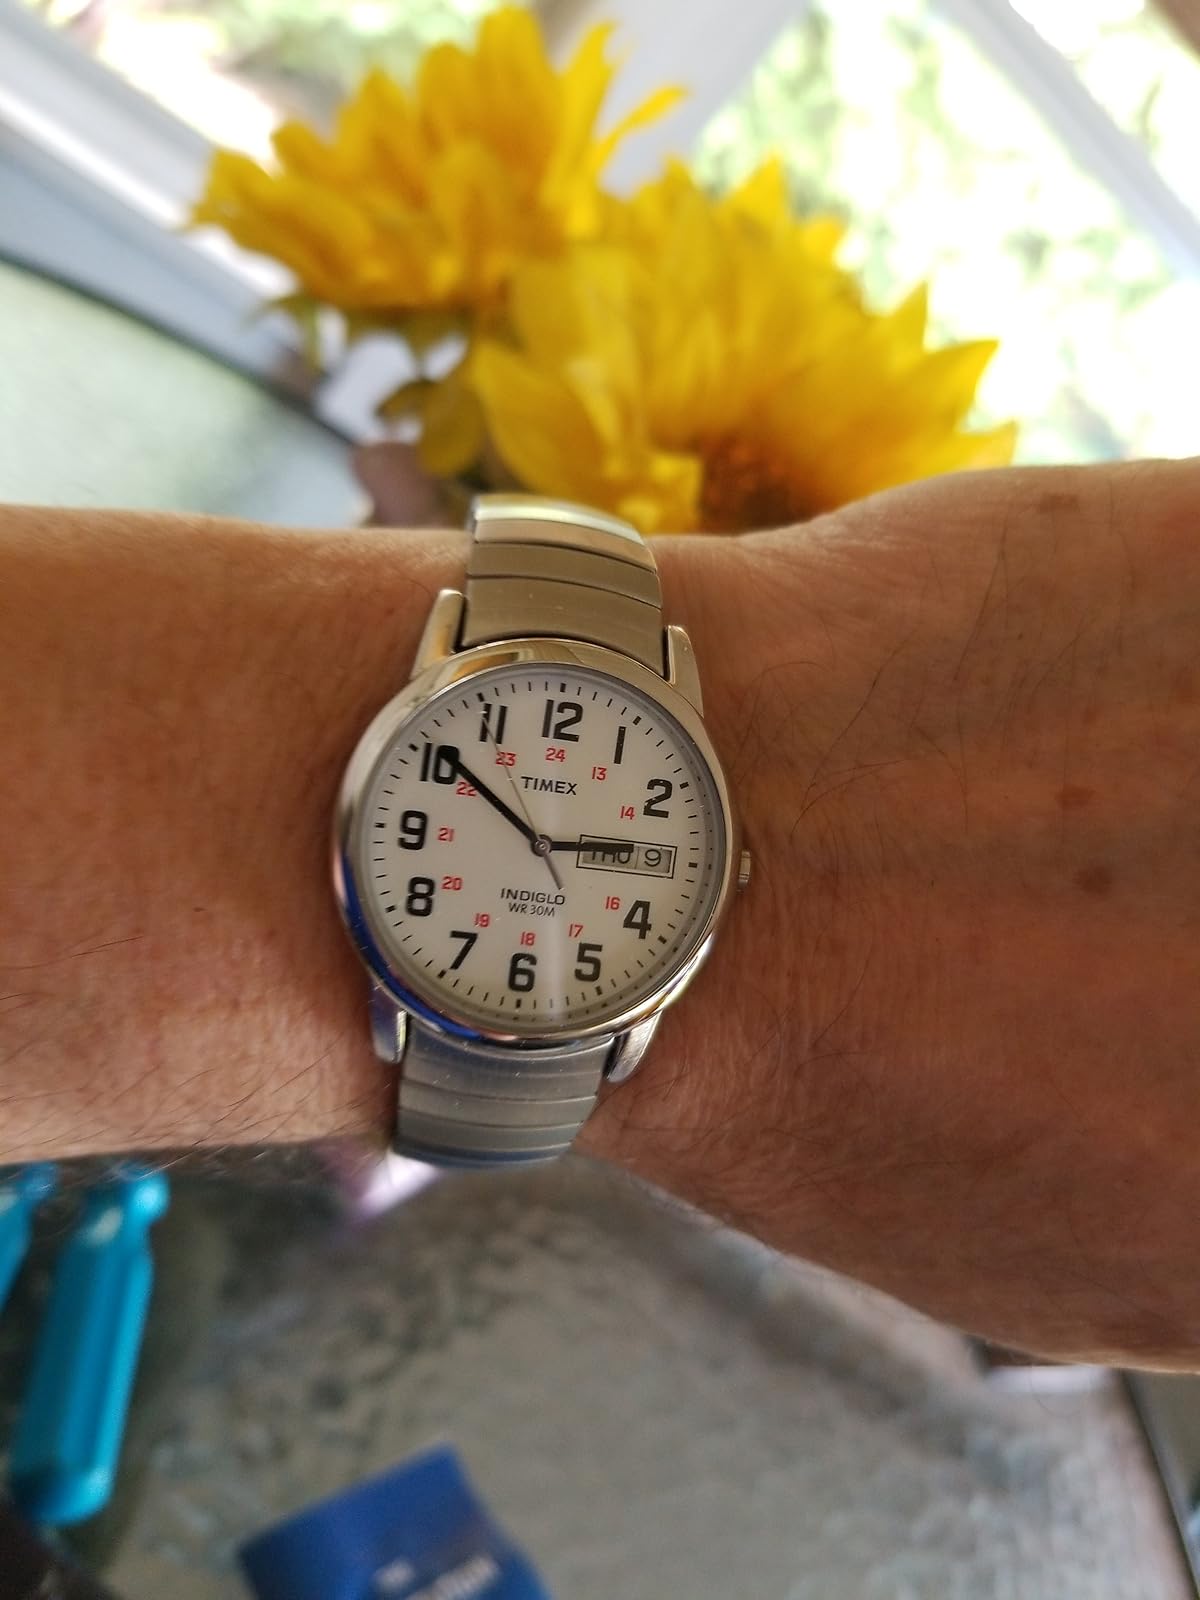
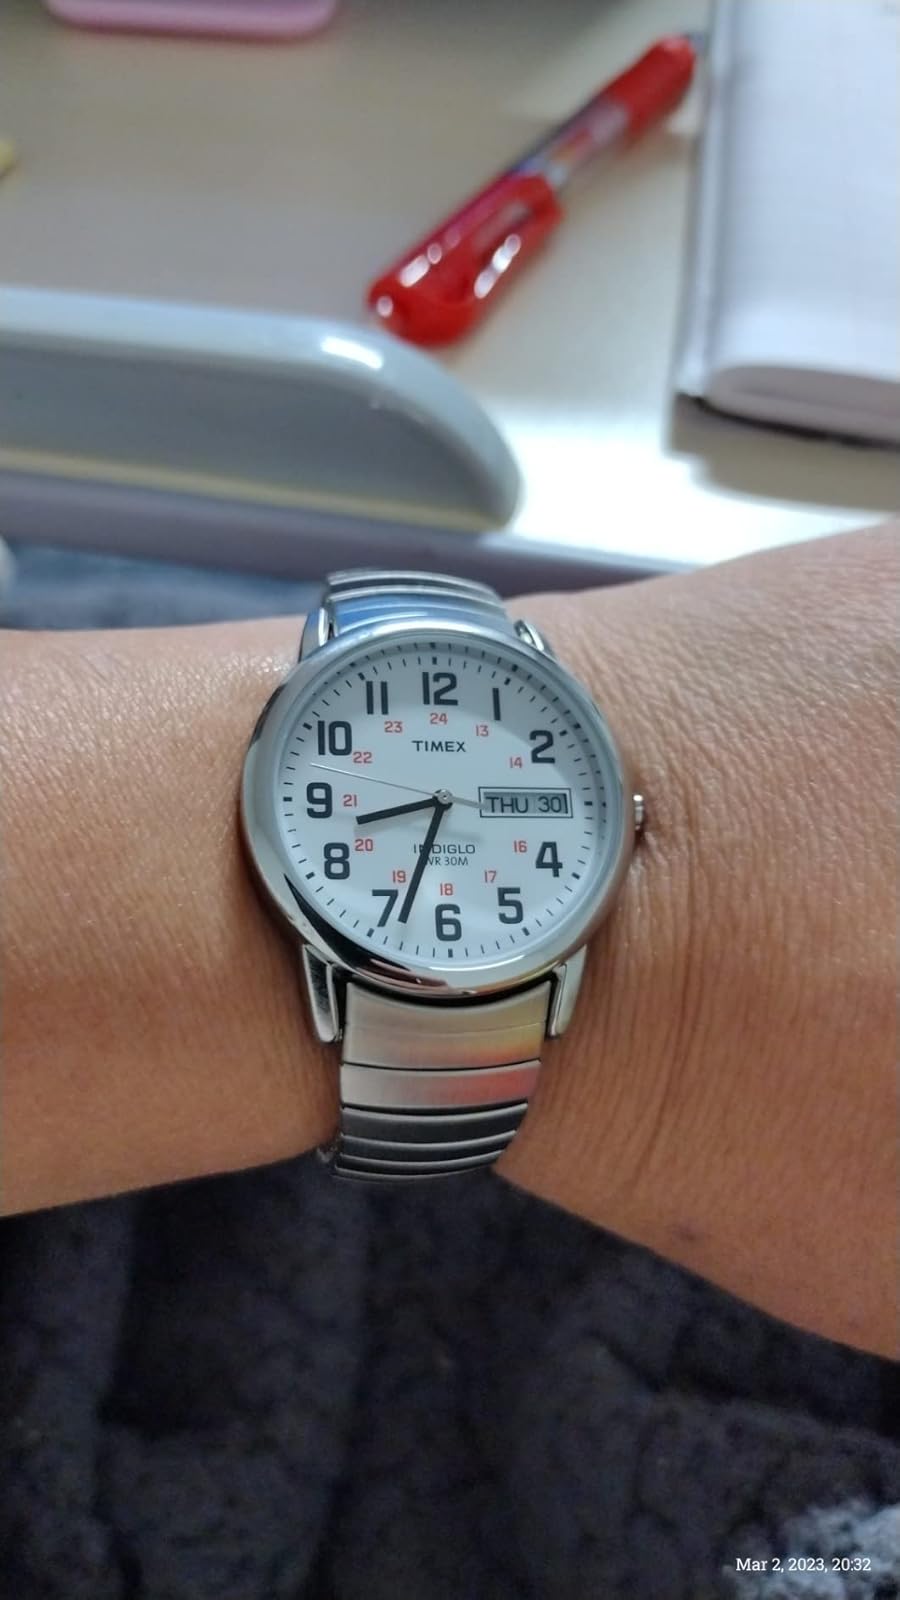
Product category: accessories_watch
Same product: yes